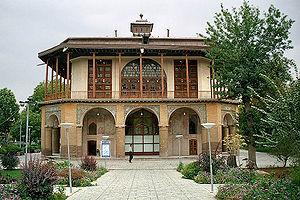
Qazvin est une ville d'Iran située à l'ouest de Téhéran et au pied des monts Elbourz. Qazvin est la capitale de la province portant son nom.